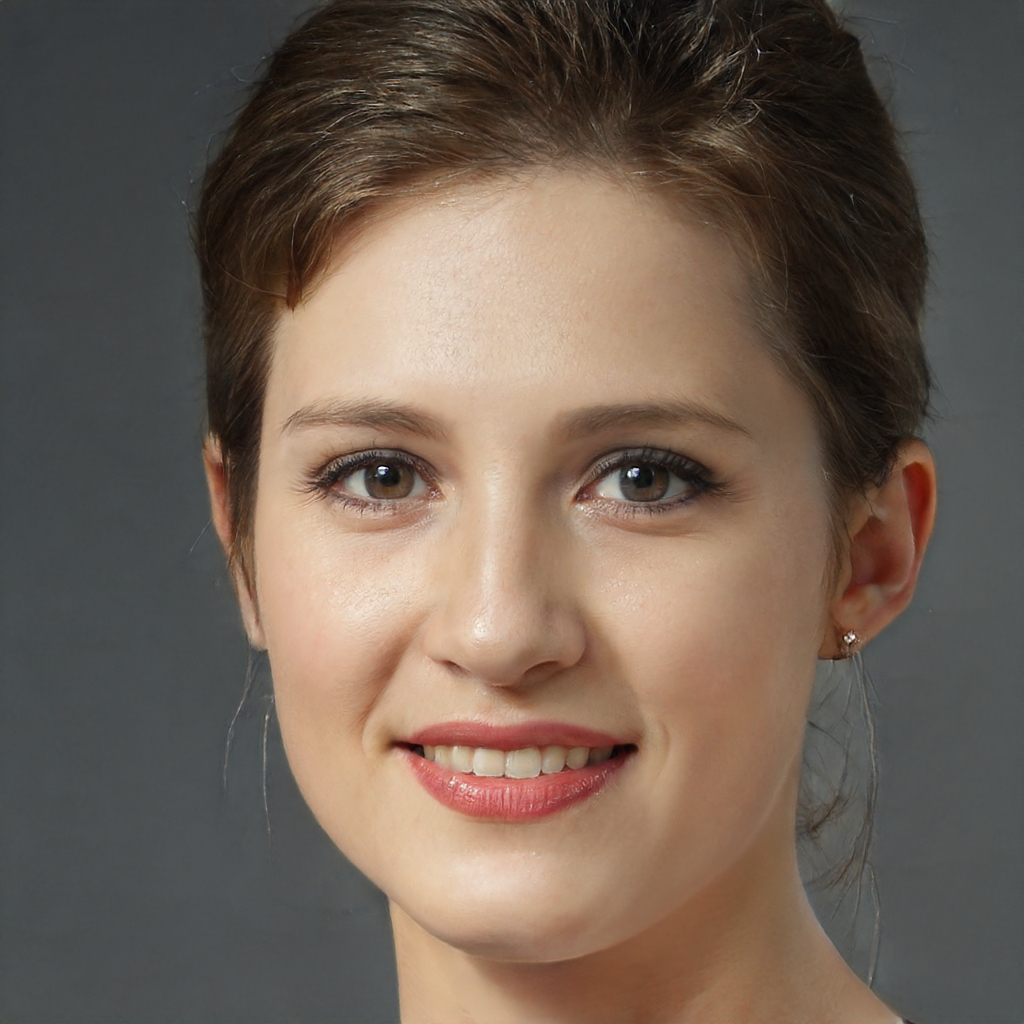
Gender: Female